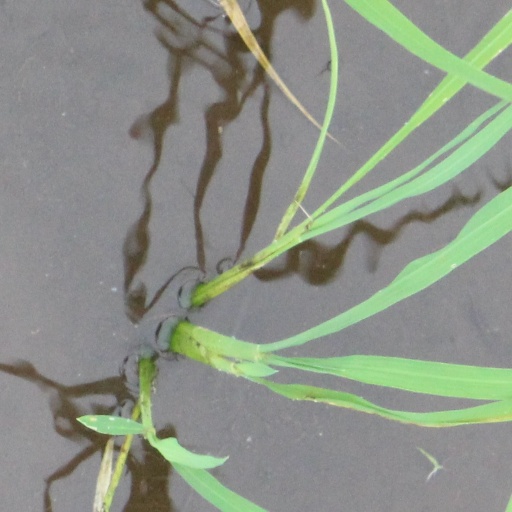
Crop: rice